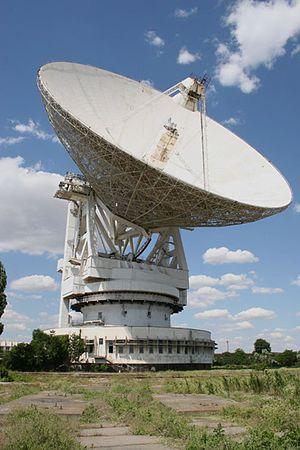
Cosmic Call est le nom de deux séries de messages radio interstellaires envoyés en 1999 et en 2003 par le radiotélescope d'Eupatoria.
Le radiotélescope d'Eupatoria, ou EPR, est un radiotélescope de 70 mètres de diamètre situé à Eupatoria. Il est géré par le Réseau russe de communication avec l'espace lointain. Il est l'un des plus grands radiotélescopes une pièce du monde et l'un des plus appropriés pour envoyer un message radio à d'éventuels extraterrestres.
Le réseau russe de communication avec l'espace lointain est un réseau d'antennes paraboliques et de moyens de communication chargé d'assurer le suivi des missions spatiales de la Russie se déroulant dans le système solaire ou en orbite haute. Ces missions se caractérisent par la faiblesse des signaux radio qui nécessite de disposer d'antennes paraboliques de grands diamètre avec des capacités de pointage fin. Ce réseau est également utilisé pour des observations radar du système solaire et de l'Univers. Comportant plusieurs stations réparties sur le territoire de l'ancienne Union soviétique, il a été progressivement mis en place à compter du début des années 1960 dans le cadre du développement du programme spatial soviétique. Les trois stations principales sont situées au lac Ours près de Moscou à Oussouriisk en Sibérie orientale près de Vladivostok et à Eupatoria en Crimée. Le centre de contrôle se trouve à Moscou.